Egmanton

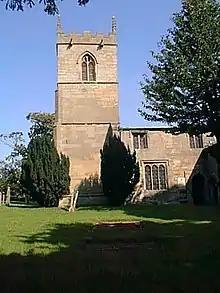

Egmanton church is best known for the Shrine of Our Lady of Egmanton contained within the church itself. A pilgrimage takes place throughout the year to commemorate the shrine.